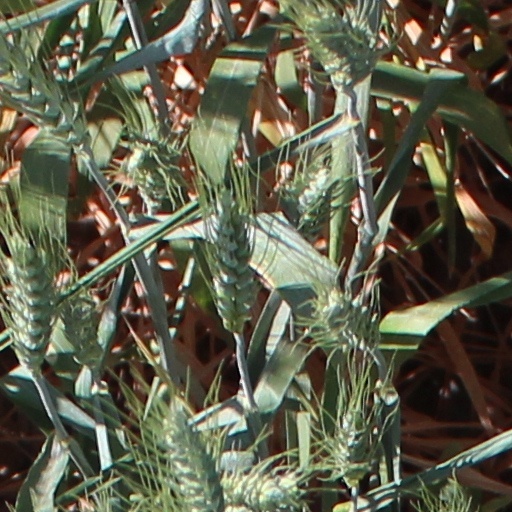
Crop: wheat